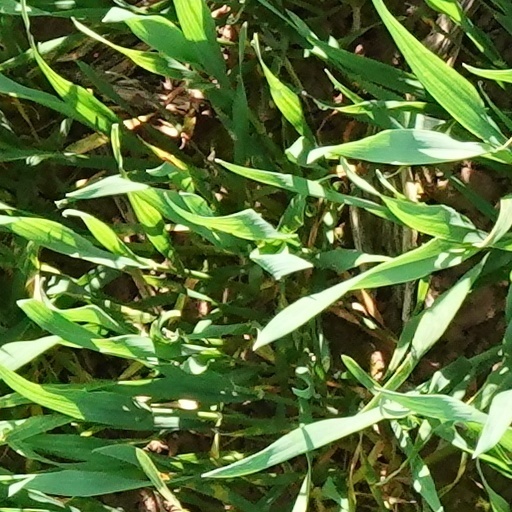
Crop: wheat